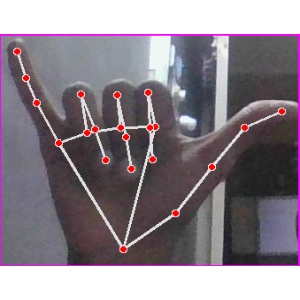
अक्षर: य